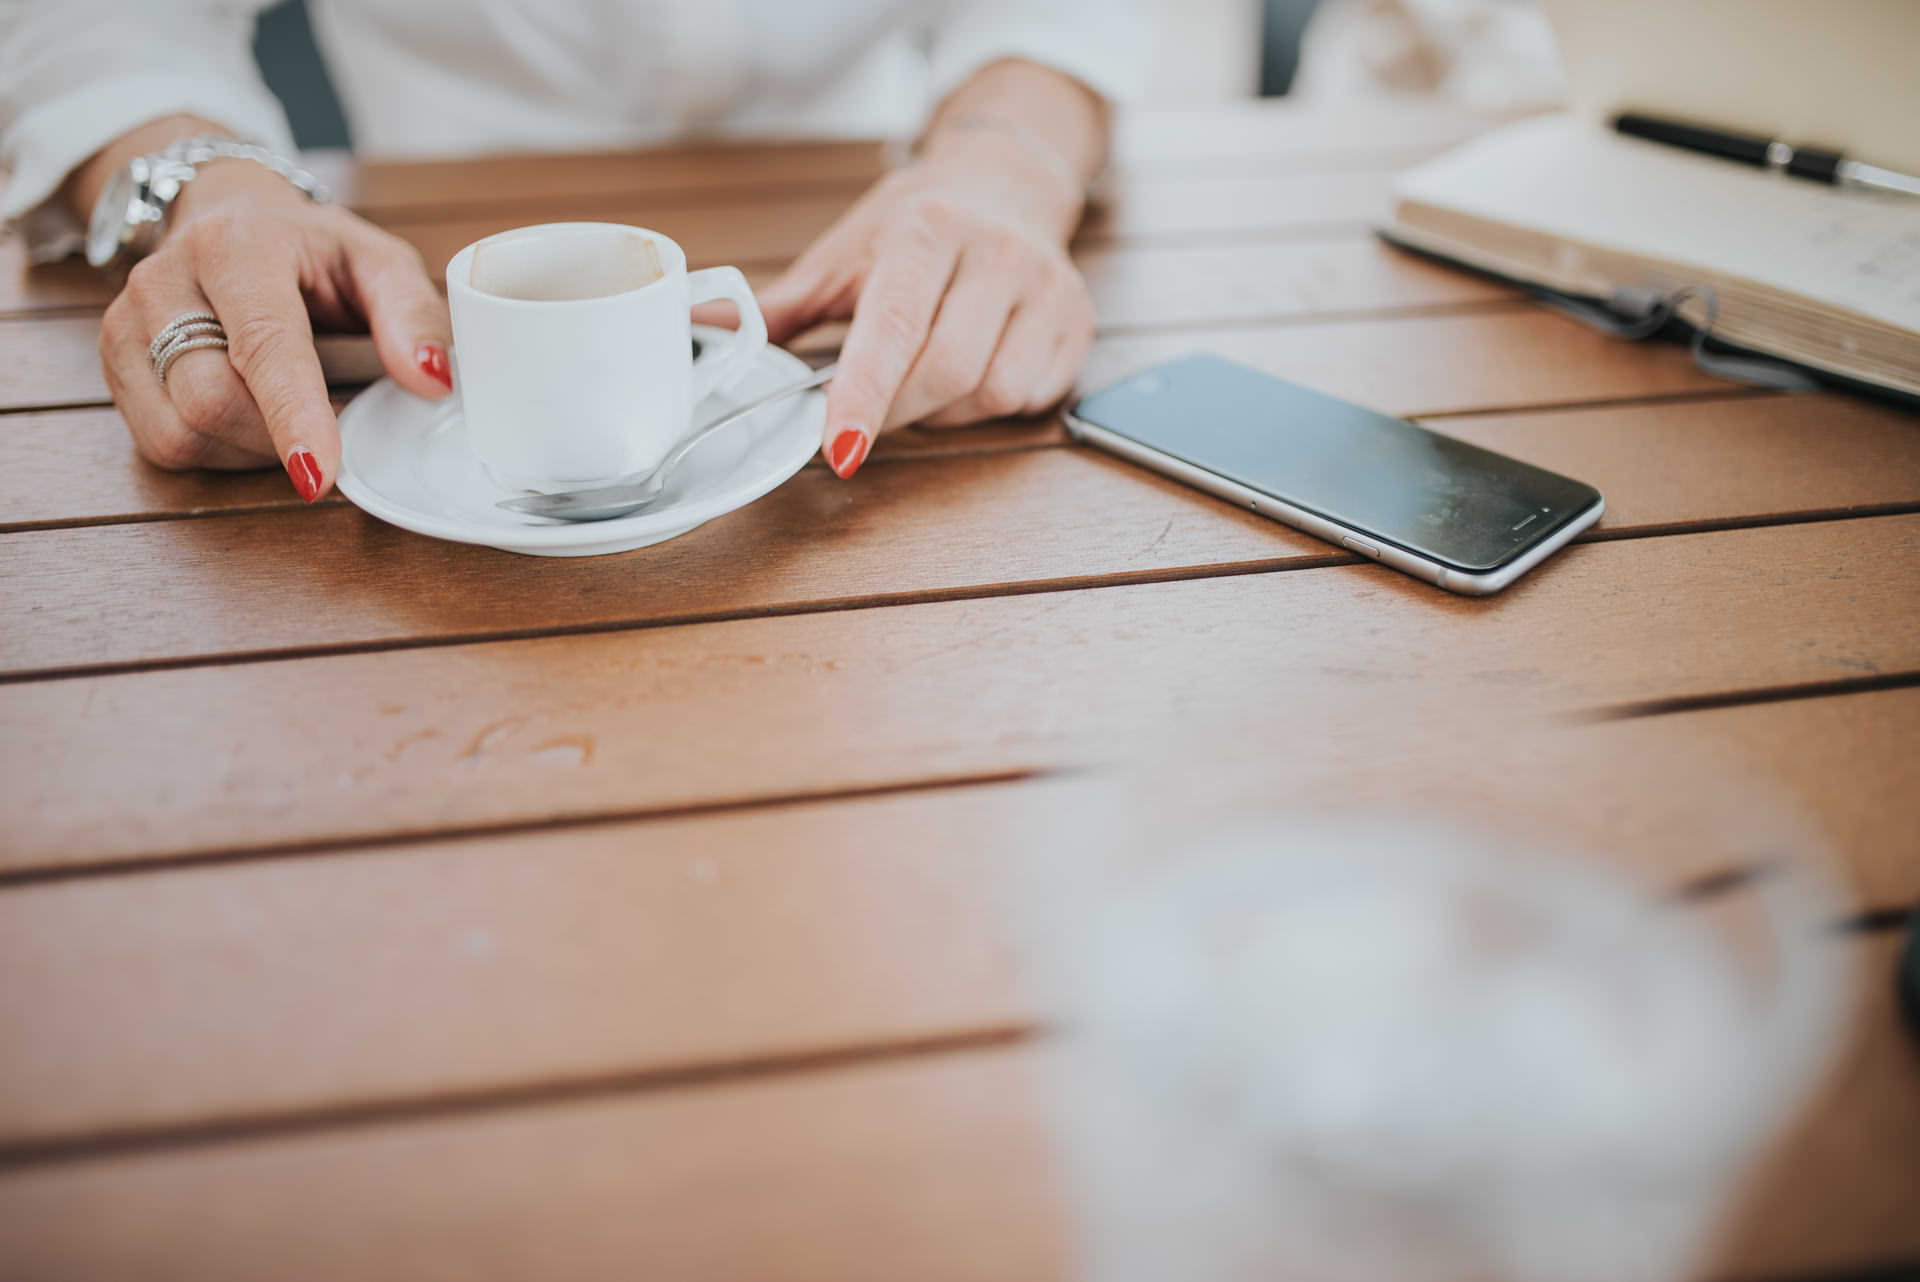
table, finger, hand, hardwood, furniture, wood, technology, cup, coffee cup, electronic device, drinkware, flooring, tableware, gadget, floor, desk